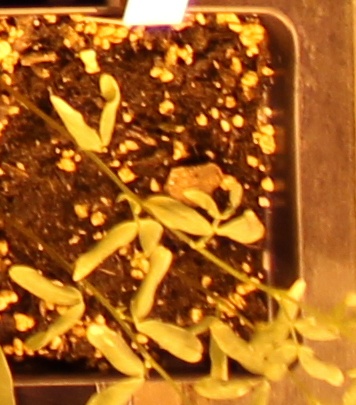
Label: Lentil